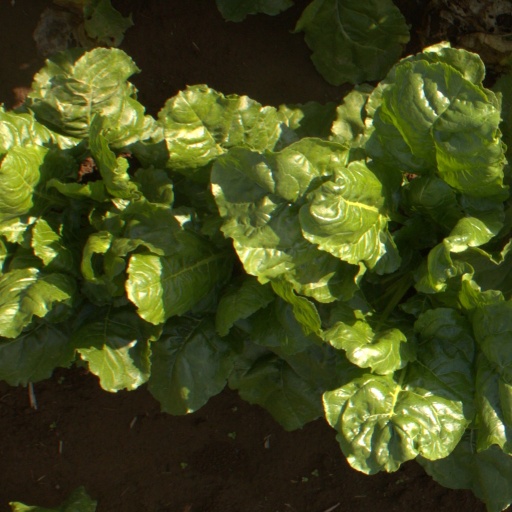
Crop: sugar beet